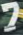
Number: 7